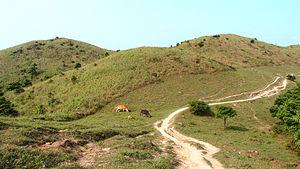
Sze Fong Shan est une montagne de Hong Kong culminant à une altitude de 785 mètres, située au centre des Nouveaux Territoires sur la crête Est du Tai Mo Shan où un grand nombre de bovins paissent. Selon la subdivision administrative de Hong-Kong, Sze Fong Shan se trouve à la fois sur les districts de Tsuen Wan et de Tai Po. La section nᵒ 8 du sentier MacLehose est établie le long de la crête du Tai Mo Shan.